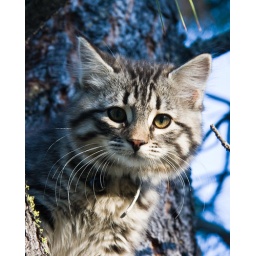
Kitten in a pine tree